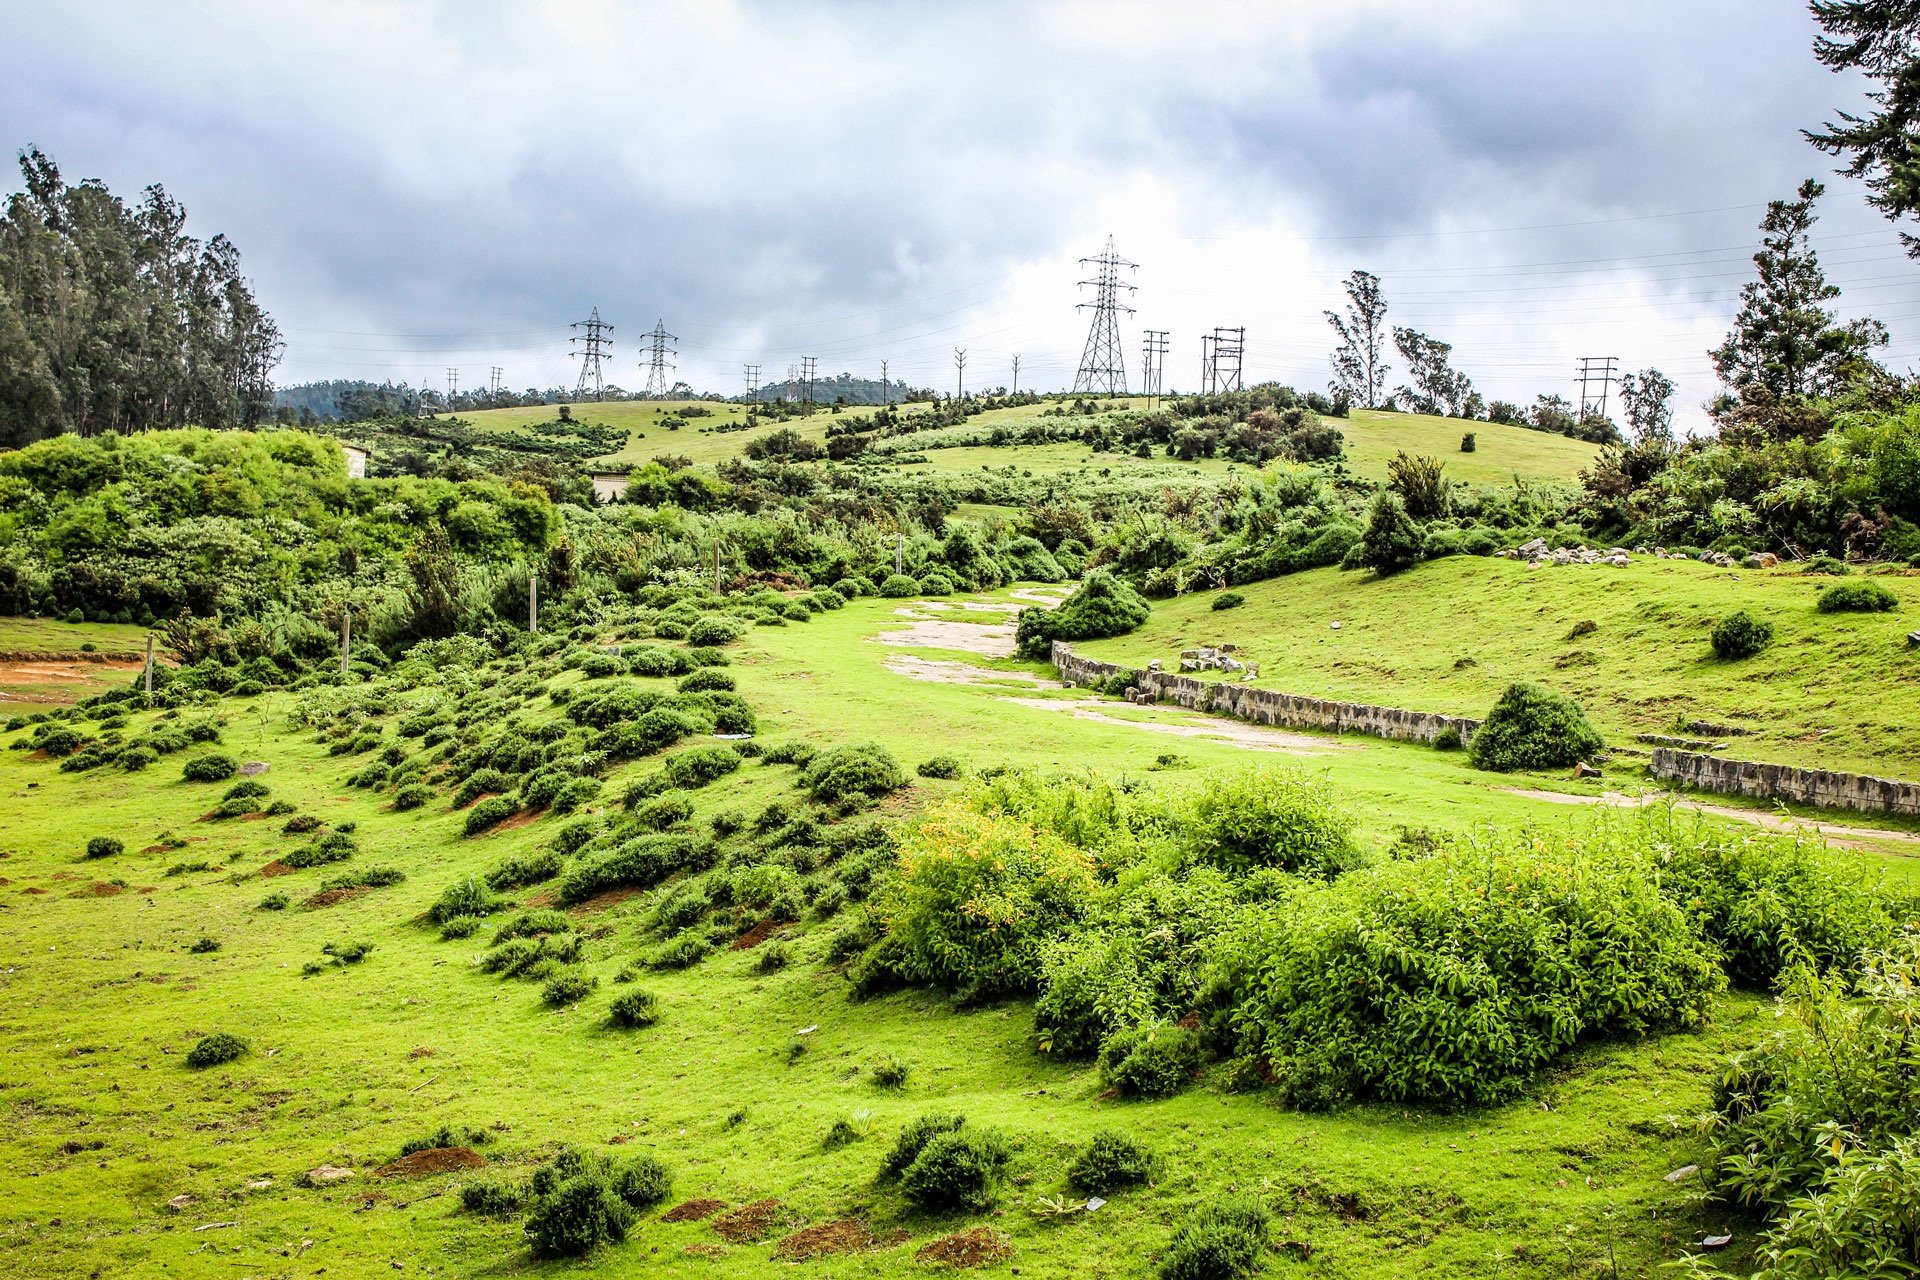
landscape, nature, grass, plant, field, farm, lawn, meadow, hill, flower, valley, environment, green, pasture, natural, clean, soil, blue, agriculture, garden, plain, terrace, grassland, plantation, plateau, ecosystem, rural area, paddy field, aerial photography